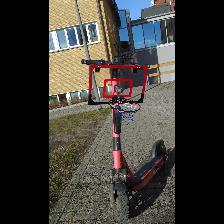
Label: NonHuman